Mizuno Station

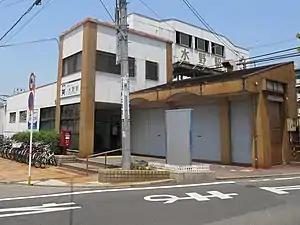
Mizuno Station in June 2018

Mizuno Station is served by the Meitetsu Seto Line, and is located 18.1 kilometers from the starting point of the line at .